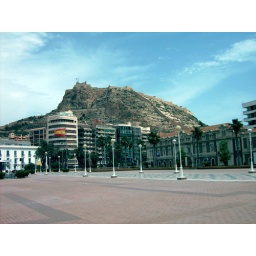
The castle on the hill in Alicante